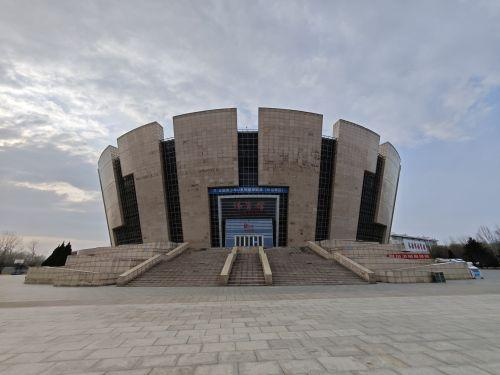
地标名称：长治市体育中心
所在城市：长治市·潞州区